Raised by Wolves (American TV series)

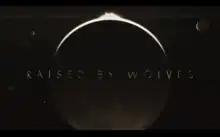
The opening titles

Raised by Wolves is an American science fiction drama television series created by Aaron Guzikowski for HBO Max. The first two episodes were directed by Ridley Scott, who also serves as an executive producer for the show. The series premiered on September 3, 2020. It was renewed for a second season shortly after its debut, which premiered on February 3, 2022.